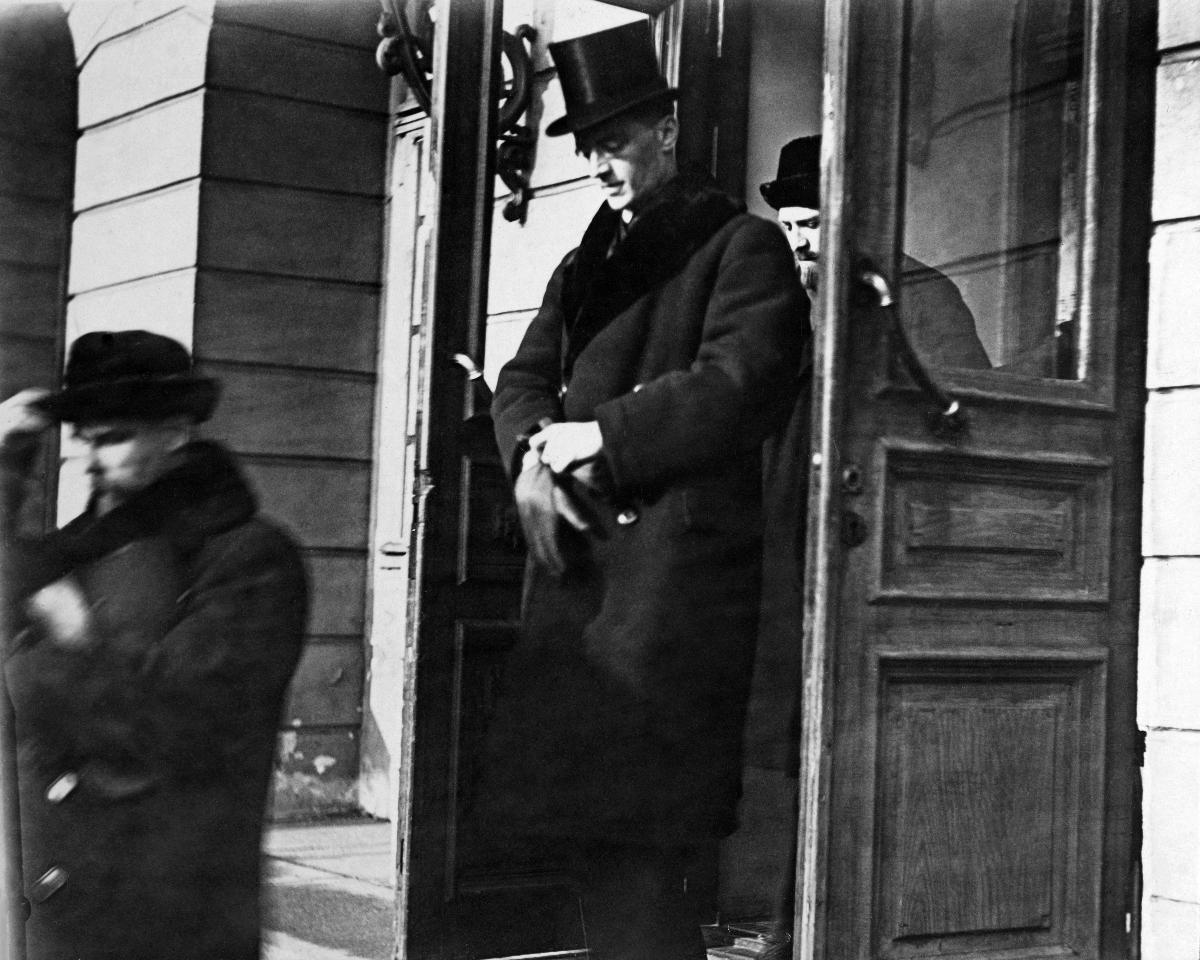
Venäjän edustajisto Suomessa
The delegates of Russia in Finland
sisällön kuvaus: Venäjän lähetystö Suomessa vuonna 1921. Neuvosto-Venäjän edustajat lähtevät Linnasta. content description: The delegates of Russia in Finland 1921. The delegate members of Soviet-Russia leave the Presidential Palace in Helsinki.
Vuosi: 1921
Paikka: Suomi, Uusimaa, Helsinki; Suomi
Aiheet: politiikka; ulkopolitiikka; Venäjä; lähetystöt; vierailut; bolševikit; politics; foreign policy; Russia; embassies; visits; foreign affairs; diplomacy; Russian delegates; Bolsheviks; politik; utrikespolitik; Ryssland; beskickningar; besök